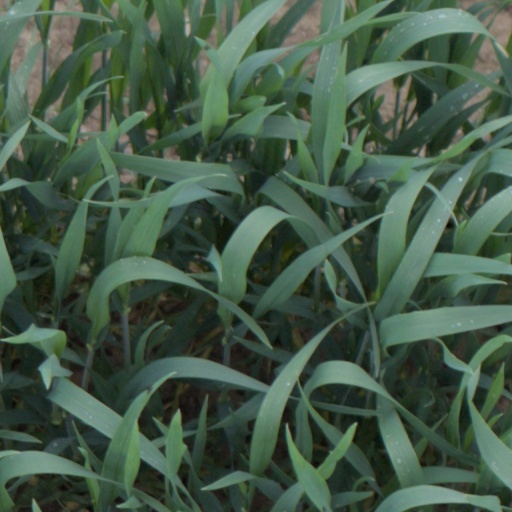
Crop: wheat